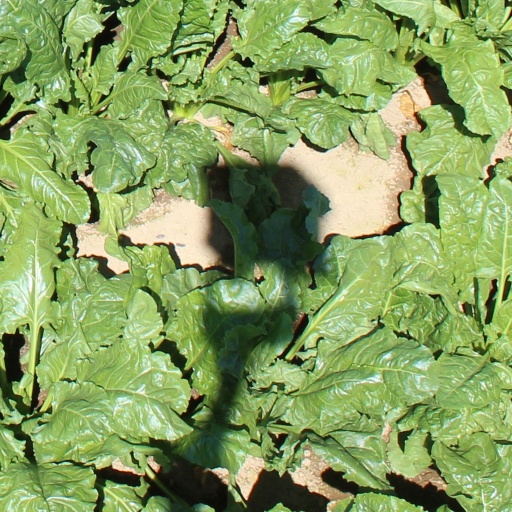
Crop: sugar beet